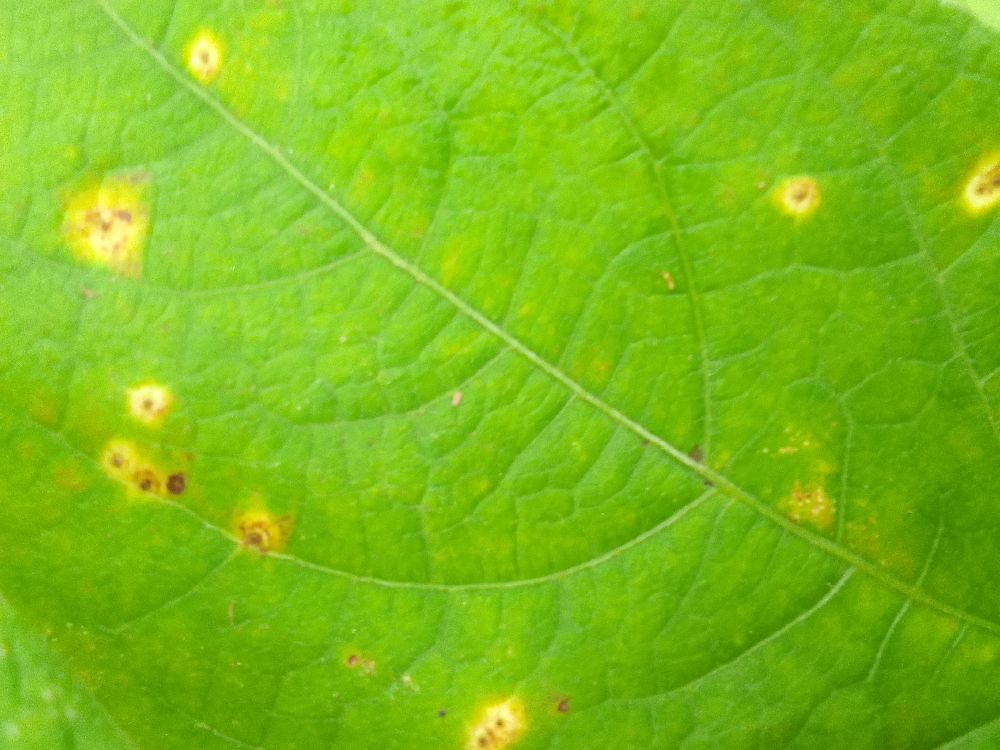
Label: rust